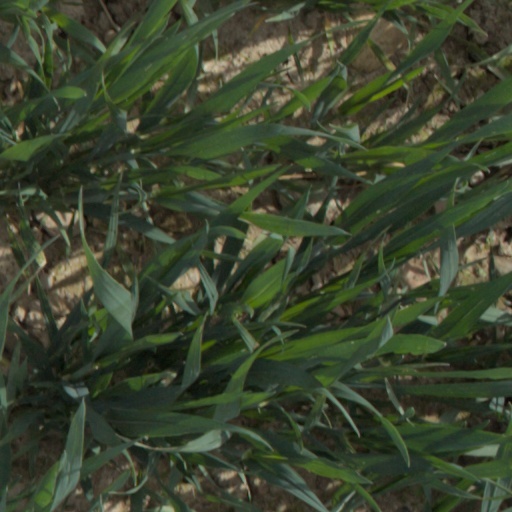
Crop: wheat